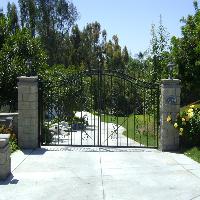
Weather: sun or clear